Martin Doherty (Irish republican)

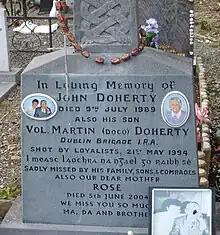
Doherty's gravestone in Glasnevin Cemetery.

Martin "Doco" Doherty (11 July 1958 – 21 May 1994) was a volunteer in the Provisional Irish Republican Army (IRA), who was shot dead while attempting to prevent a bombing by the Ulster Volunteer Force (UVF) at a pub in Dublin,Ireland. Doherty was the first person to be killed in the Republic by the UVF since 1975.